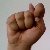
The image shows a hand gesture representing the letter 'T' in Indian Sign Language.